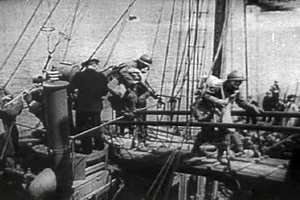
La bataille de Dunkerque est le nom donné à l'évacuation de Dunkerque de l'armée britannique effectuée du 21 mai au 4 juin 1940 avec l'appui de l'armée française contre l'armée allemande. En tout, 338 226 hommes, comprenant environ 120 000 soldats français et belges, seront évacués vers le Royaume-Uni.